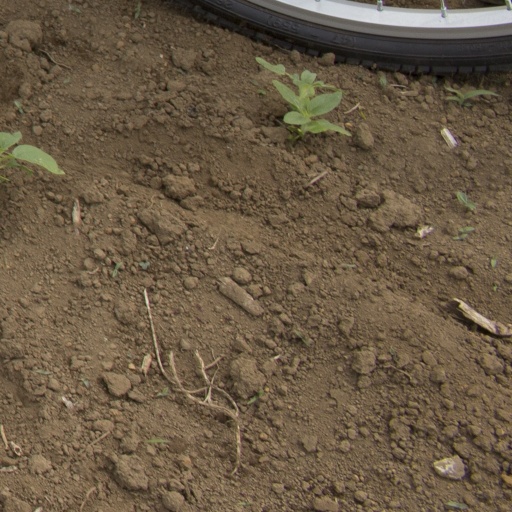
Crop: Jerusalem artichoke